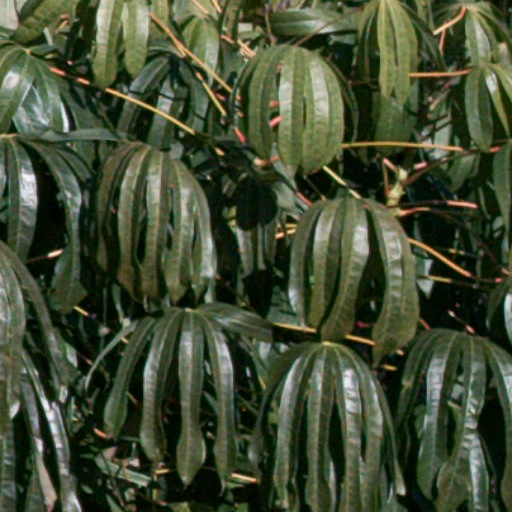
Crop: cassava